Chalagnac

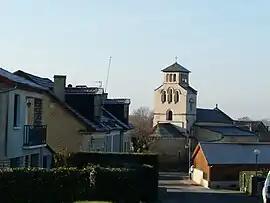
The church and surroundings in Chalagnac

Chalagnac is a commune in the Dordogne department in Nouvelle-Aquitaine in southwestern France.